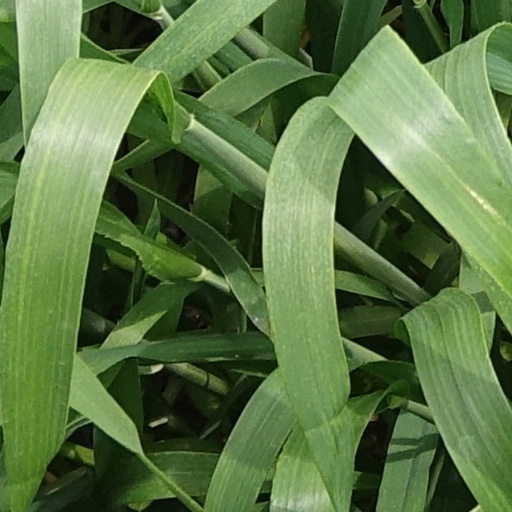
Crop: wheat